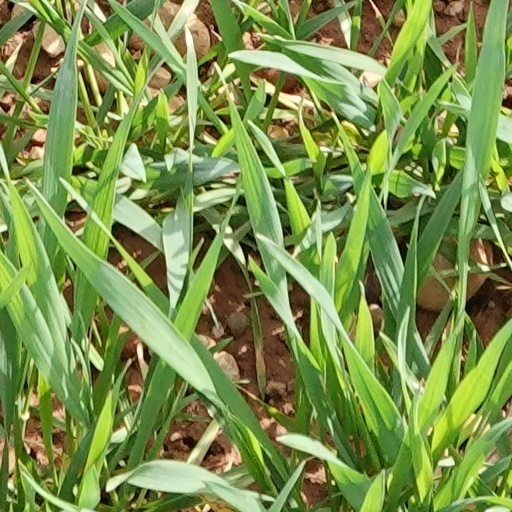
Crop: wheat